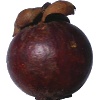
Label: Mangostan 1